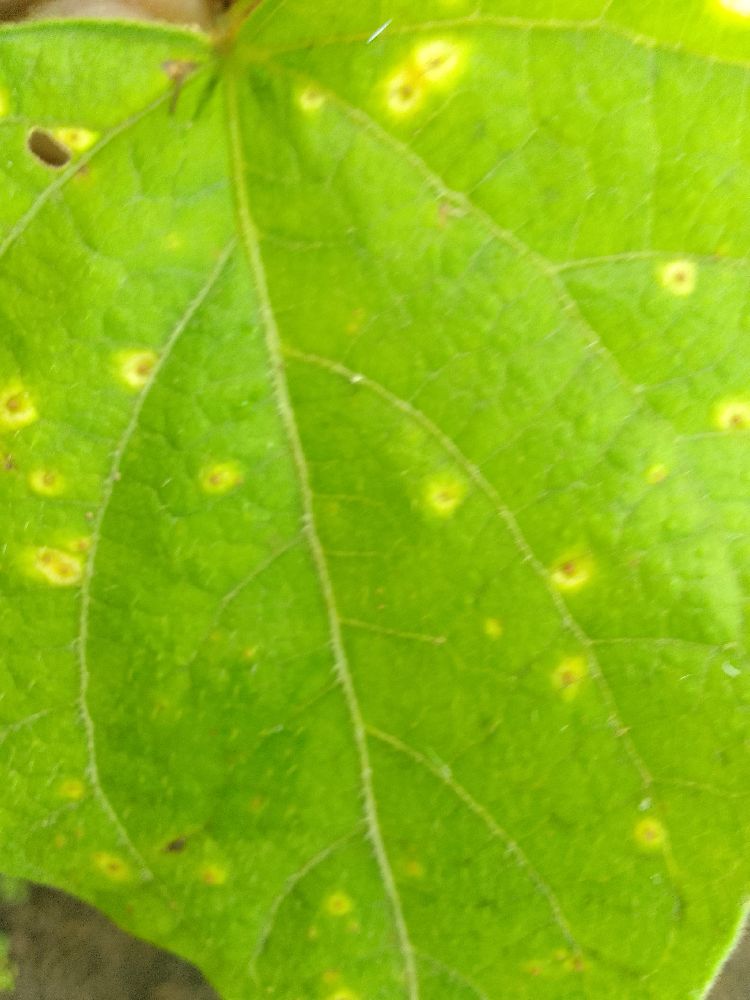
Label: rust